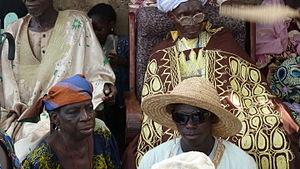
Roi du village de komiguéa à la cérémonie This is an image of Cultural Fashion or Adornment from Benin
Le Borgou est un département situé à l'est du Bénin, limitrophe du Nigeria, ainsi que des départements béninois d'Alibori, Atacora, Collines et Donga.